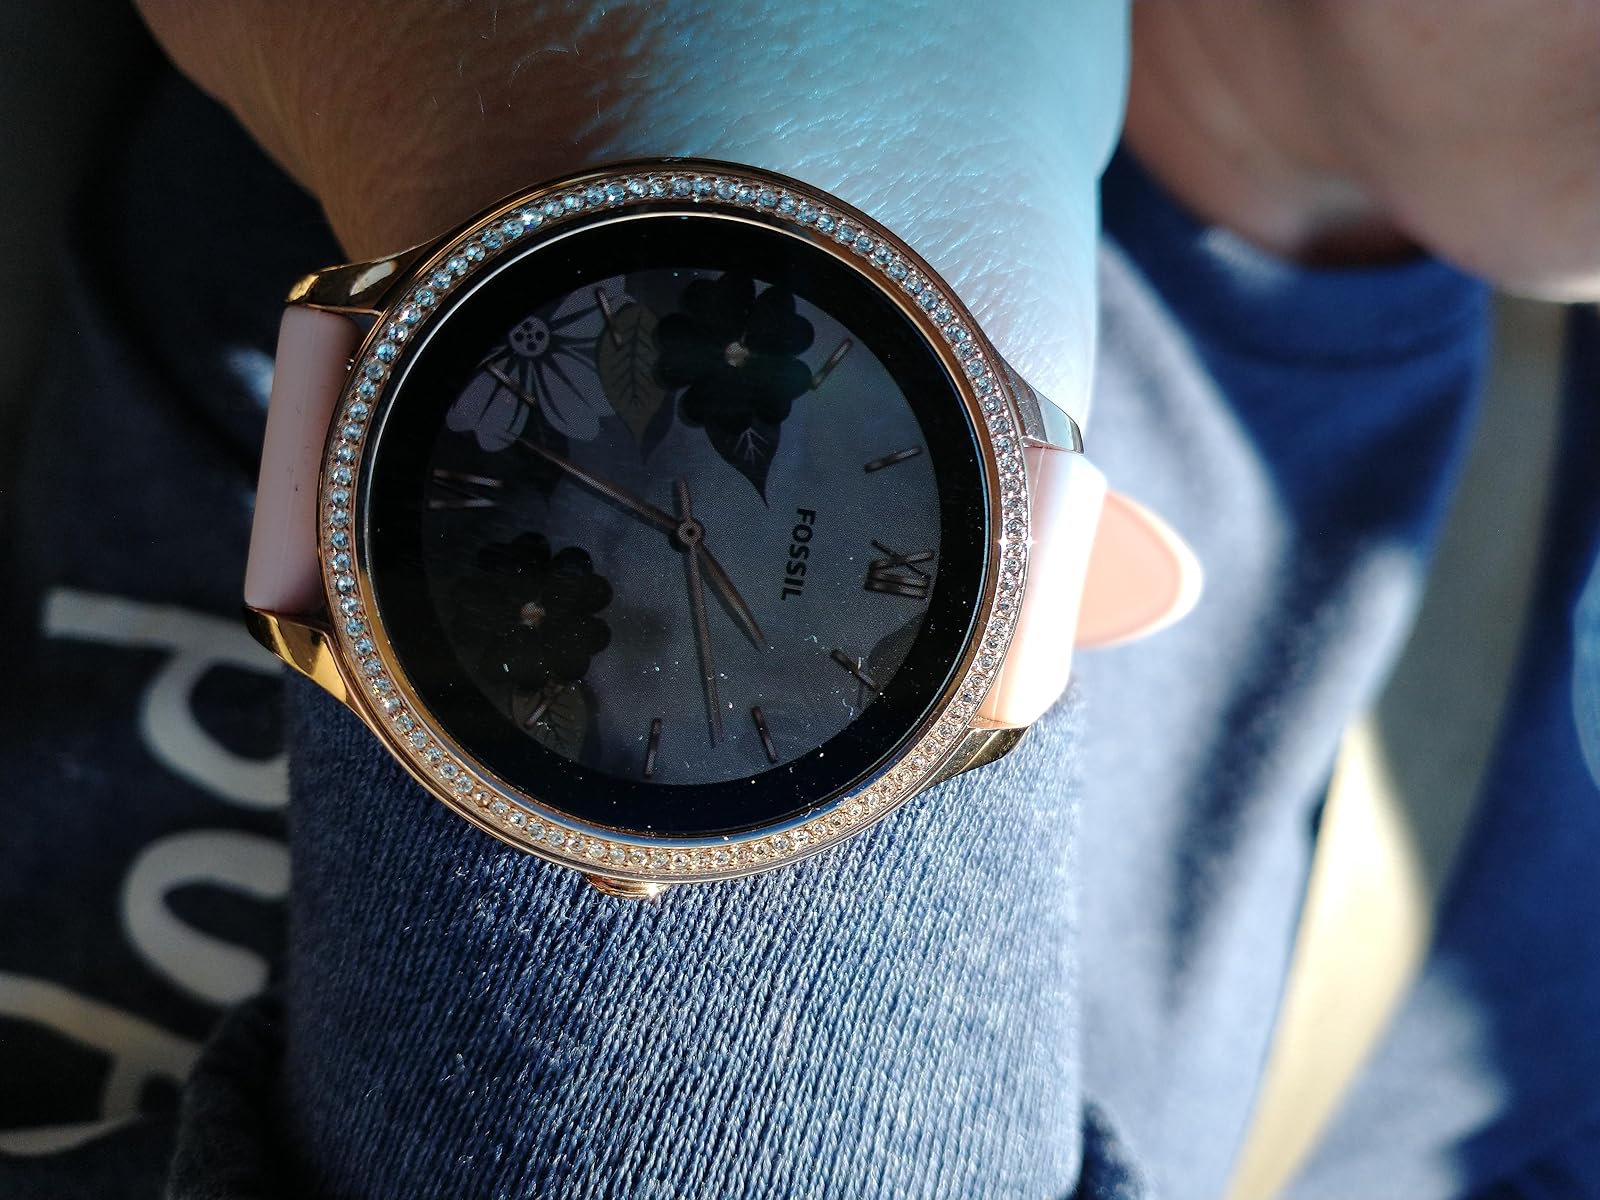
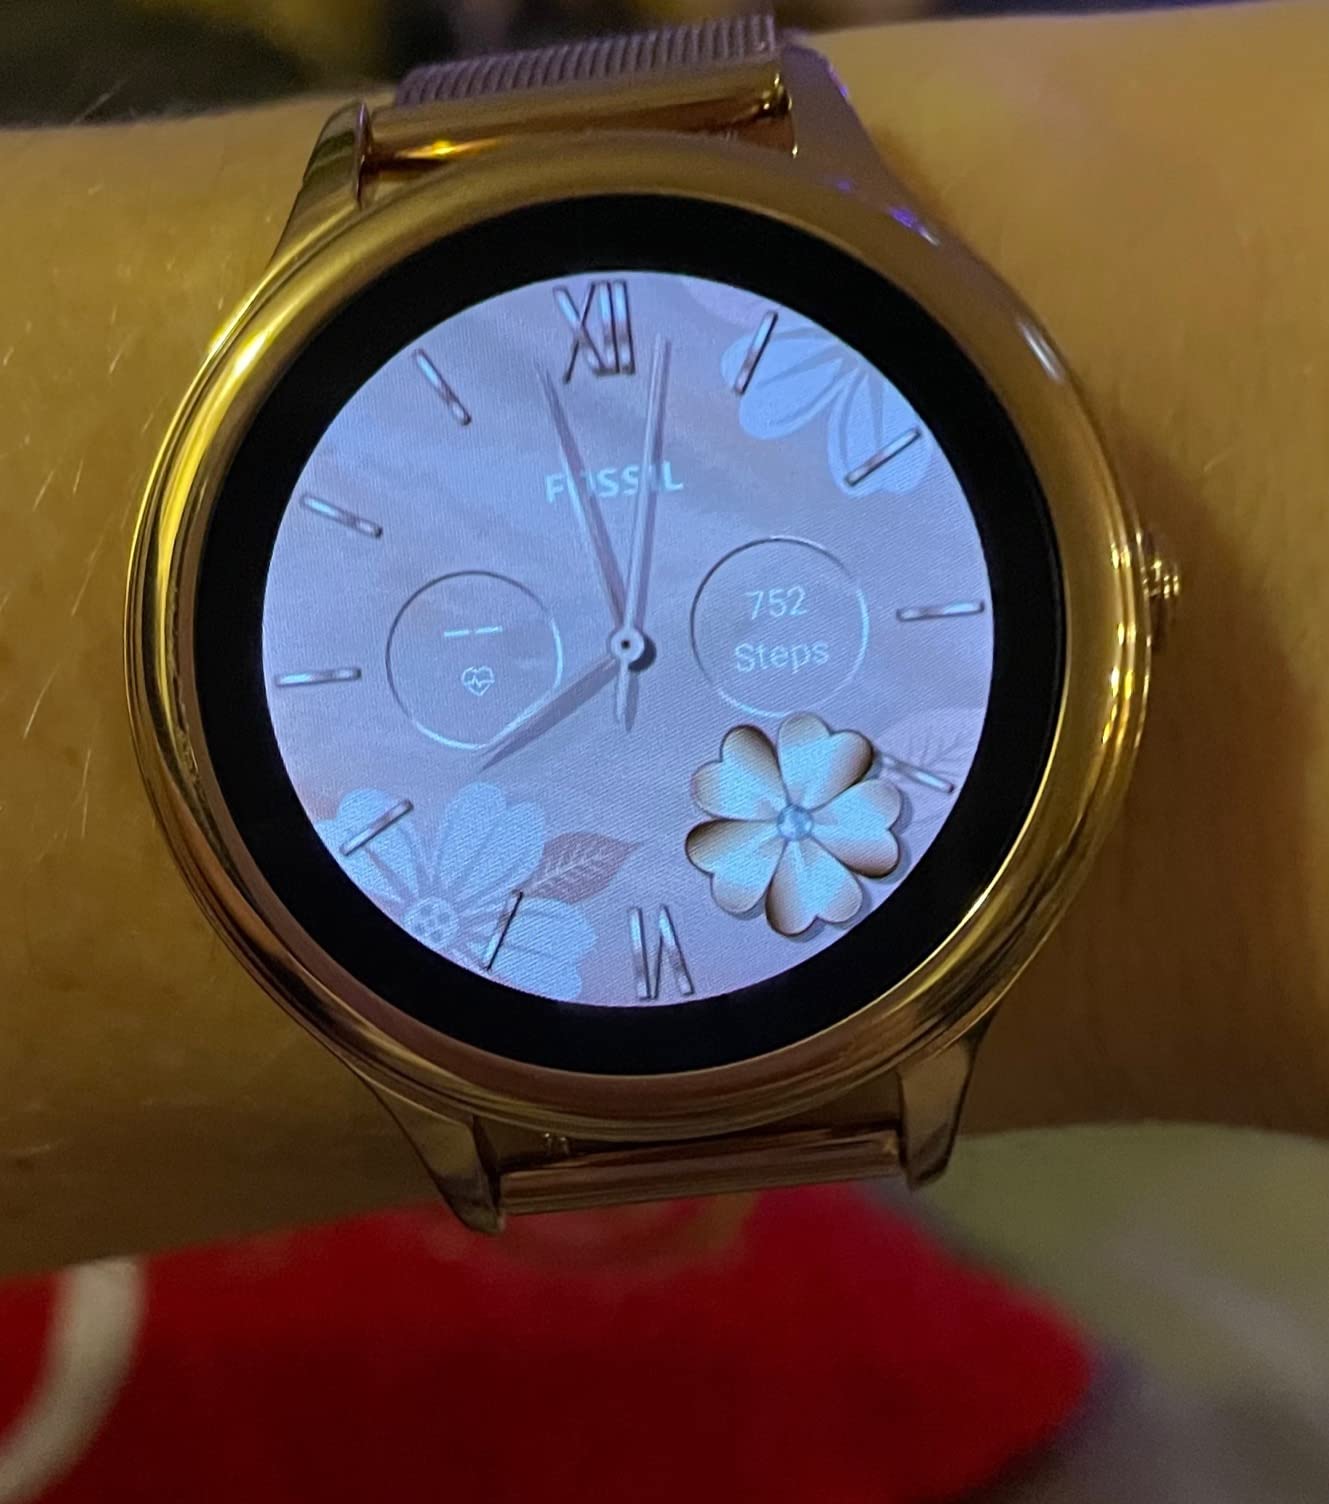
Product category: smartwatch
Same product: no